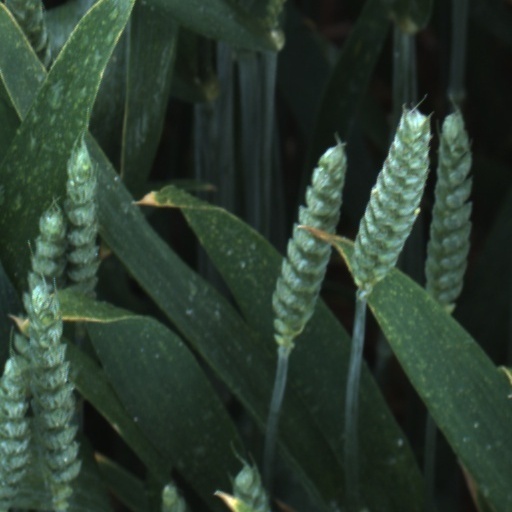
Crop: wheat